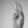
ASL letter: U